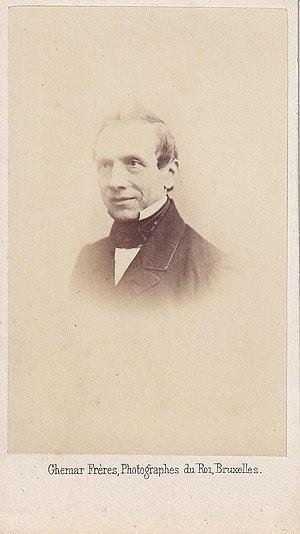
Louis-Joseph Ghémar, né à Lannoy le 8 janvier 1819 et mort à Bruxelles le 11 mai 1873, est un lithographe, peintre et photographe belge. Il a réalisé le portrait de nombreuses personnalités sous le règne du premier roi des Belges, Léopold Iᵉʳ.